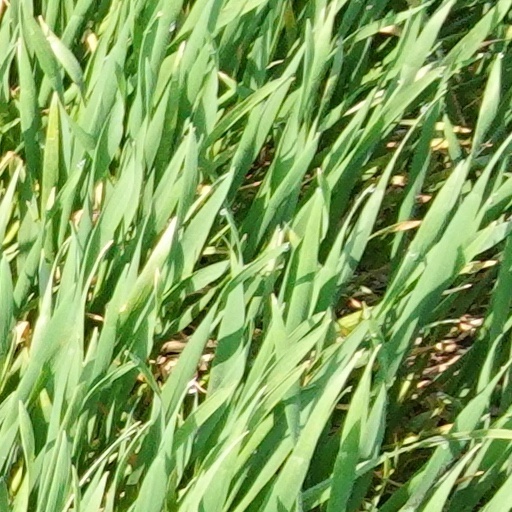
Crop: wheat